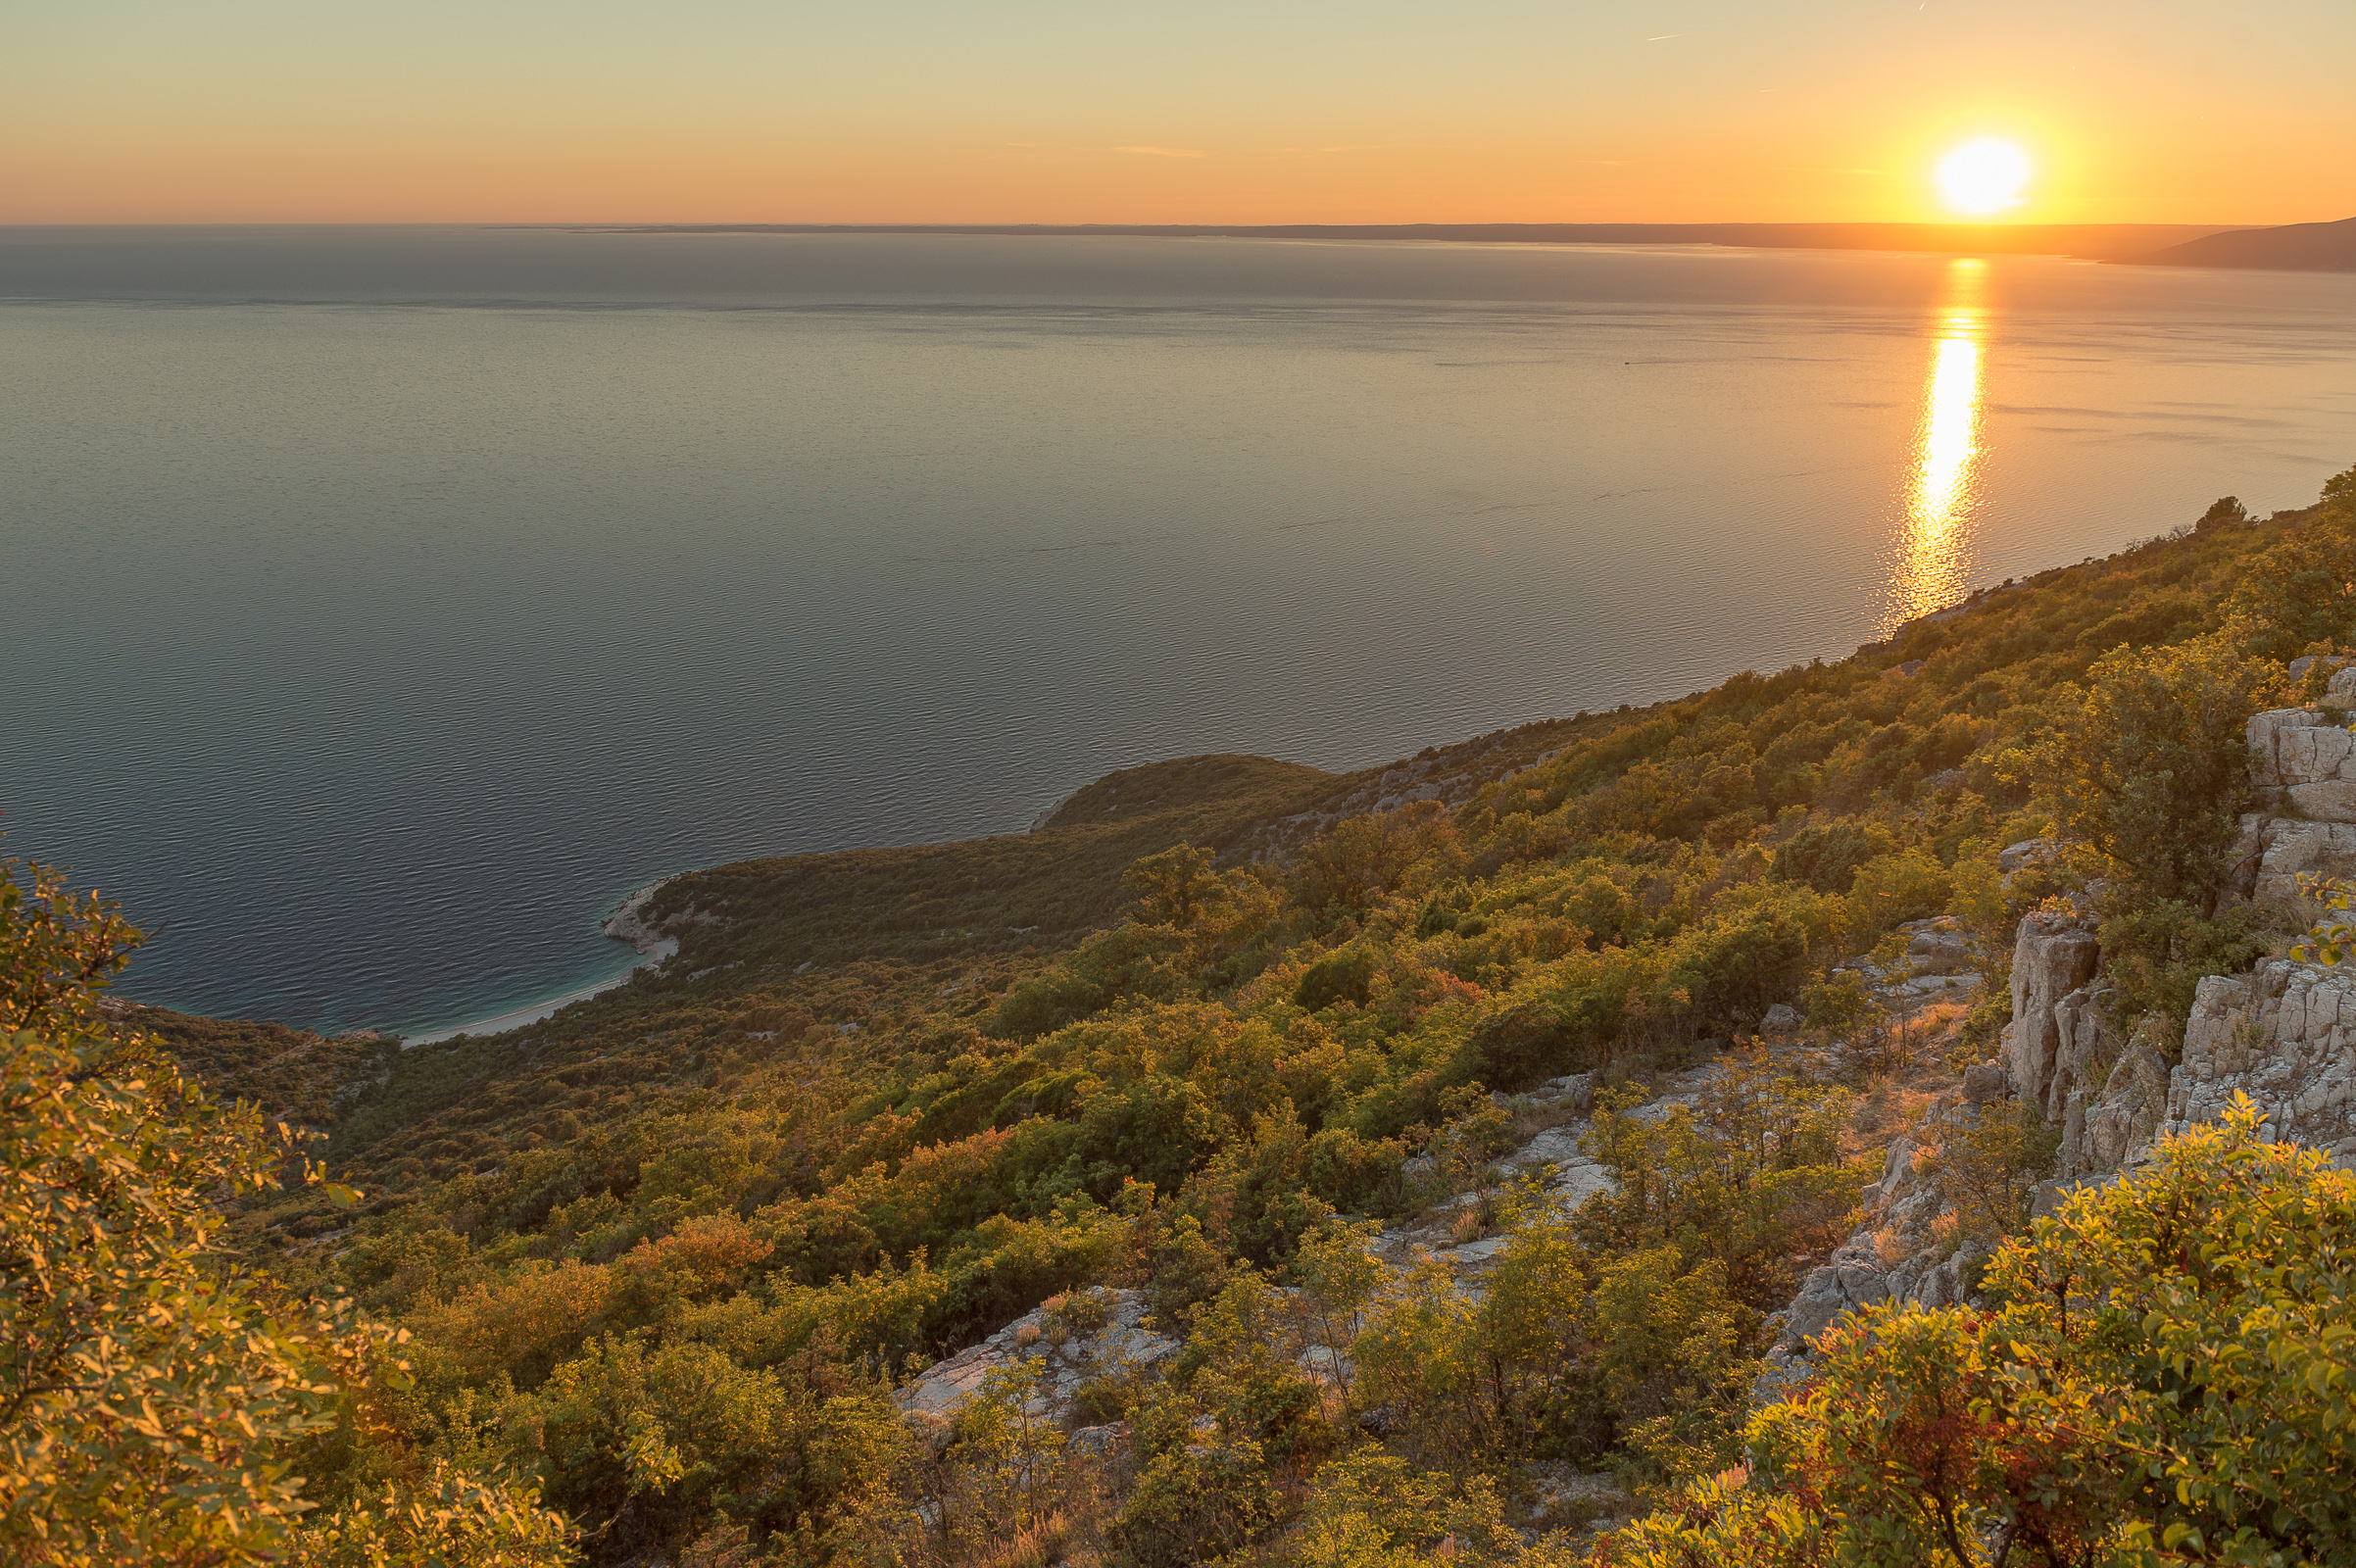
beach, landscape, sea, coast, horizon, mountain, sunrise, sunset, morning, hill, shore, lake, dawn, cliff, dusk, evening, orange, reflection, autumn, seascape, body of water, rocks, croatia, loch, alessandrocaproni, cres, atmospheric phenomenon